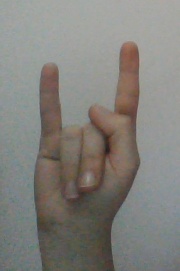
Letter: la